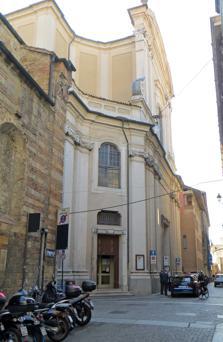
Building: San Rocco, Parma
Country: Italy
Year built: 1754
Church of San Rocco - view of the facade The Church of Saint Roch ( Italian : Chiesa di San Rocco ) is a late- Baroque style, Roman Catholic church dedicated to Saint Roch located in Parma , Italy . History Originally an oratory founded in 1528 during a plague epidemic. The site was ceded to the Jesuits , who rebuilt the church in 1754 by designs by Alfonso Torreggiani . During this reconstruction, they destroyed a prominent fresco depicting The Flagellation (1608) by Federico Zuccaro . The bell tower was added in 1747 by the architect Antonio Bettoli . The first chapel had a canvas by Giovanni Gaibazzi . The second chapel had a St Francis Xavier baptizes infidels by Pietro Rotari ; he also painted the altarpiece of St Ursula and martyrs . The main altarpiece was by Francesco Scaramuzza . To the left was a canvas of the Circumcision of Jesus by Giacinto Brandi and the funeral monument of Countess Giacinta Sanvitali di Poli attributed to Alberto Oliva . In the second chapel on the left was a St Ignatius by Lionello Spada and an Institution of the Eucharist by Calloni. The first chapel on the left was a St Louis Gonzaga and a St Filomena by Giovanni Battista Borghesi . See also List of Jesuit sites References